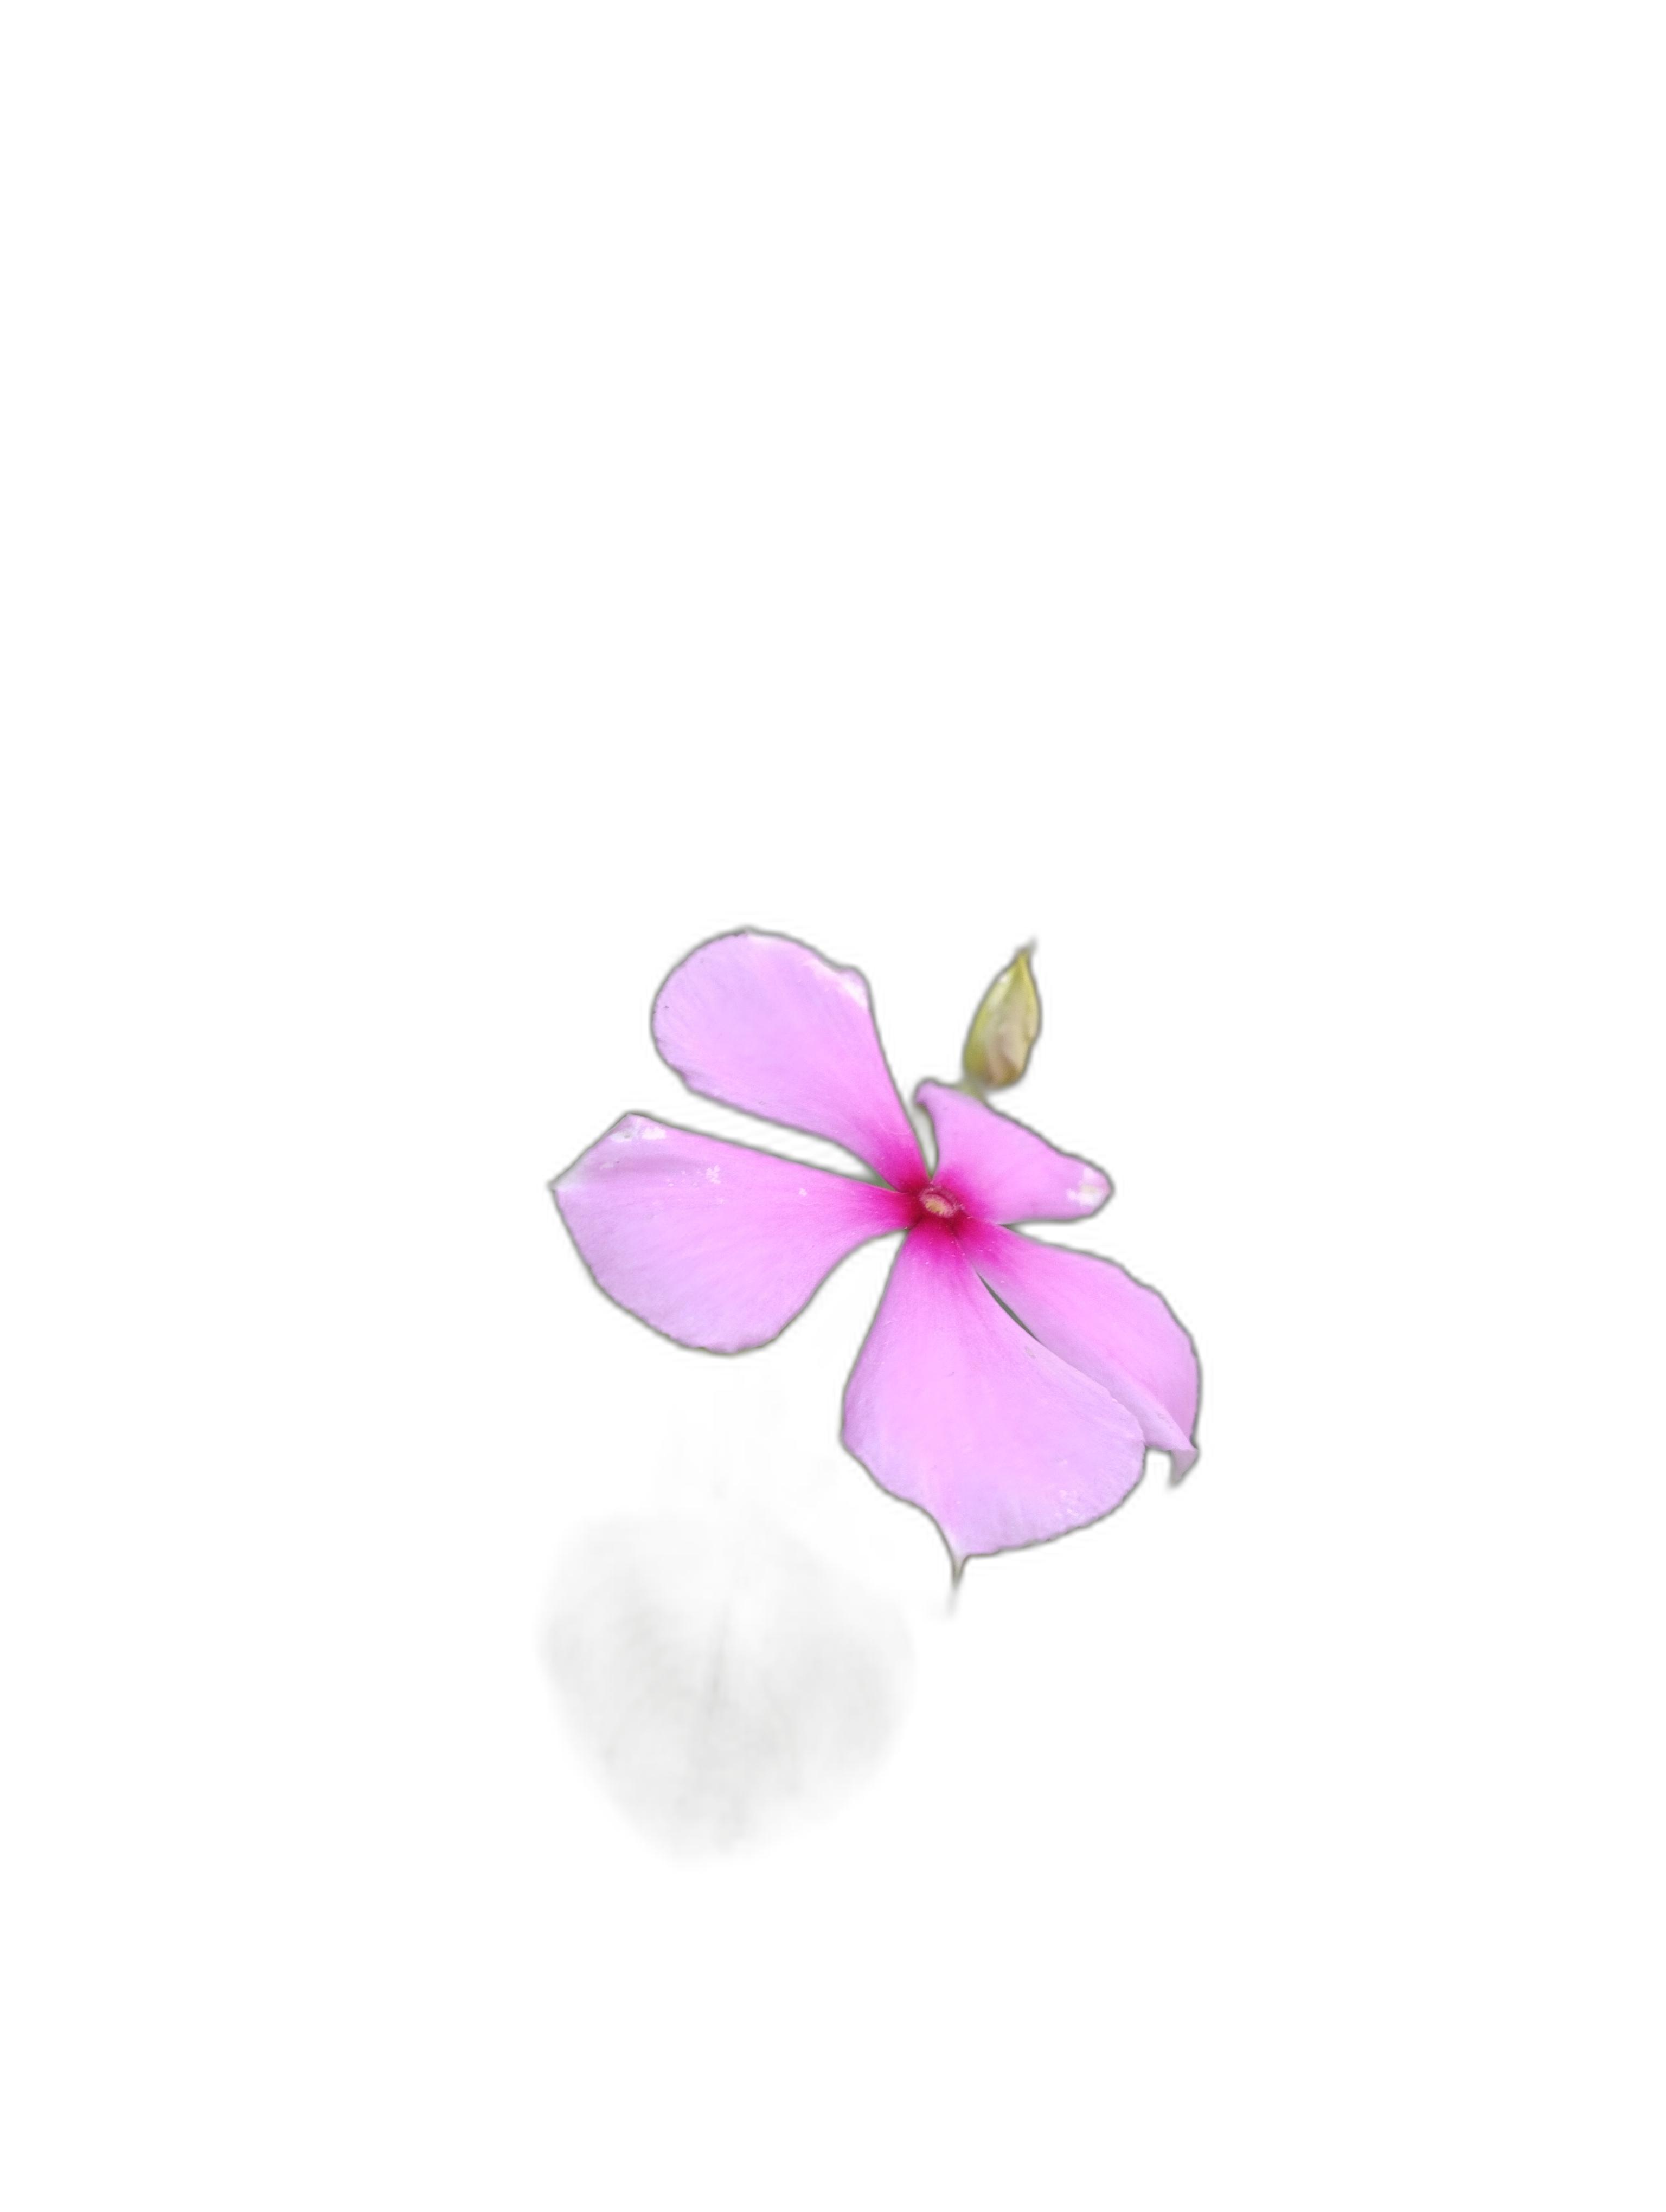
Label: Madagascar periwinkle